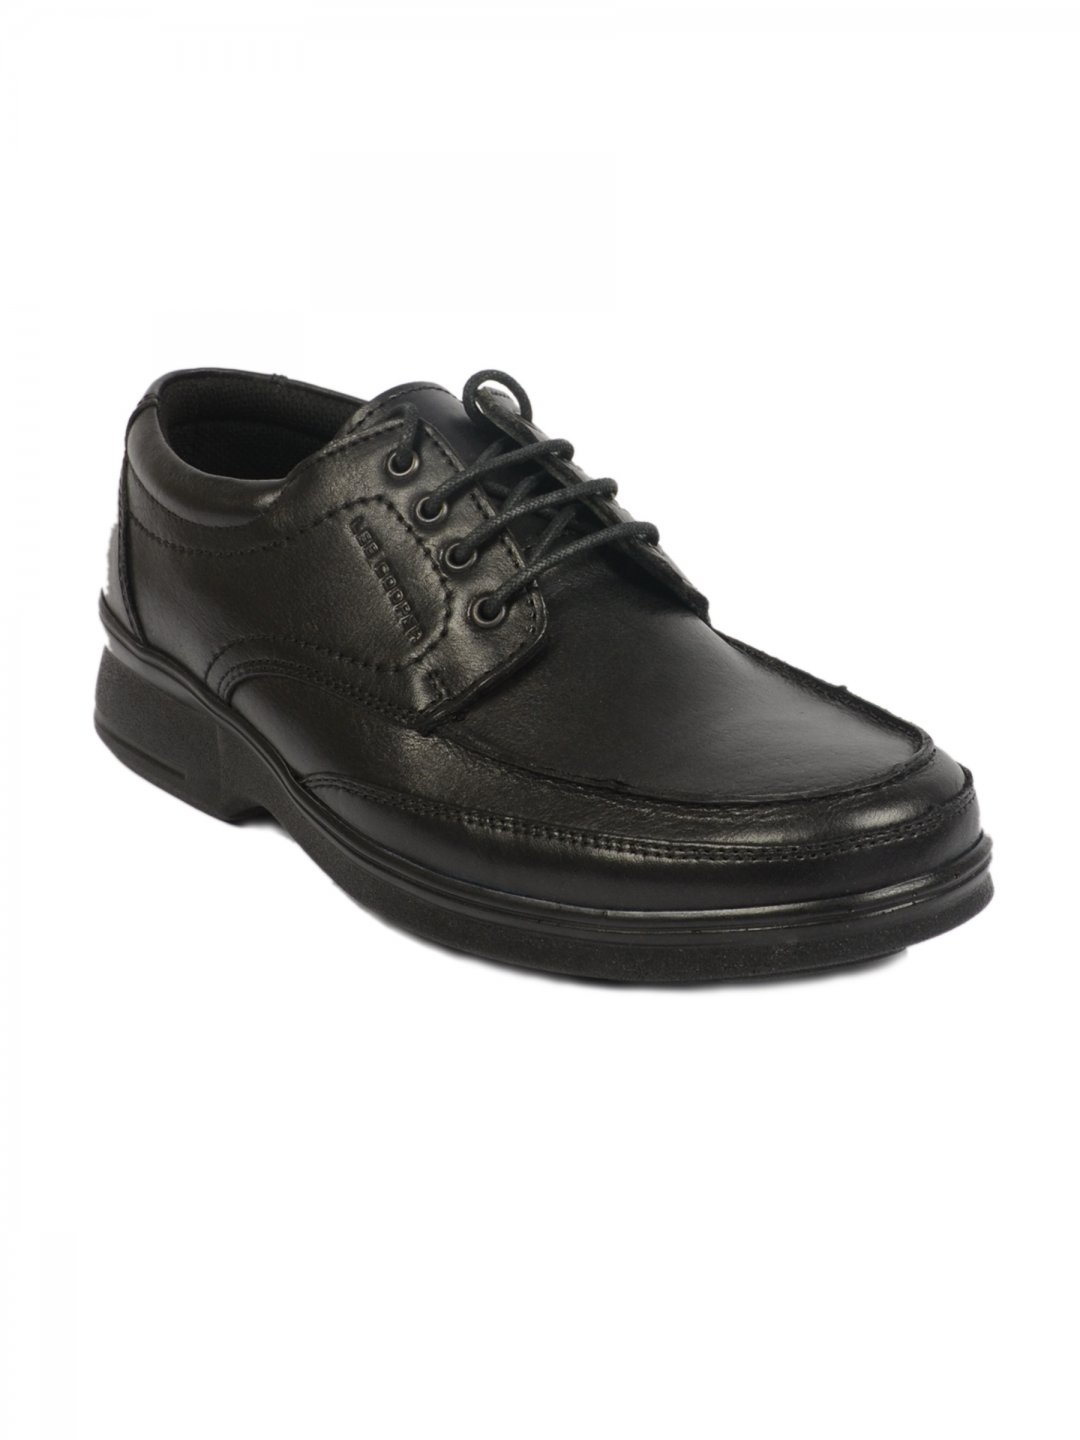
Lee Cooper Men Nnado Black Formal Shoes
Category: Footwear / Shoes / Formal Shoes
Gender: Men
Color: Black
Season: Fall 2011
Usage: Formal